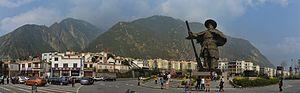
Panorama du centre ville du Xian de Wenchuan, province du Sichuan, en 2013. La statue monumentale sur la place représente Yu le Grand (大禹), héros des Qiang qui occupent la ville et fondateur de la Dynastie Xia. 中文: 汶川县市中心，2013年。广场中间的雕塑是大禹，夏朝第一皇帝和羌族英雄。
Le groupe tibéto-birman est un Groupe de langues de la famille des langues sino-tibétaines très diversifié. Les locuteurs de ces langues sont principalement répartis entre la Chine, l'Inde, le Népal, le Bhoutan, la Birmanie et dans quelques régions du Pakistan, du Bangladesh, de la Thaïlande, du Laos et même du Viêt Nam. Ces 330 langues sont parlées en 2001 par environ 70 millions de locuteurs.
Yu, souvent appelé Yu le Grand, portant le nom de naissance Si Wenming est le premier monarque légendaire chinois de la Dynastie Xia, considéré comme le fondateur de la dynastie. Il est identifié, à tort, comme l'un des Trois Augustes et Cinq Empereurs. Il est associé à l'invention des techniques d'irrigation ayant permis la maîtrise des fleuves et des lacs chinois.
Le xian de Wenchuan est un district administratif de la province du Sichuan en Chine. Il est placé sous la juridiction de la préfecture autonome tibétaine et qiang d'Aba. Il est l'un des quatre districts, avec ceux de Beichuan, Li et Mao, où vit l'ethnie Qiang.
Le peuple qiang est l'un des 56 groupes ethniques officiellement reconnus par la République populaire de Chine. Ils vivent principalement dans des secteurs accidentés, sillonnés de rivières et de ruisseaux, dans le nord-ouest de la province du Sichuan.